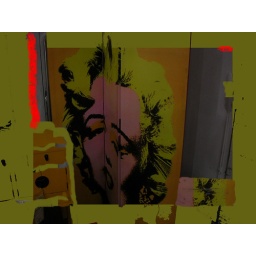
candle in the wind screen